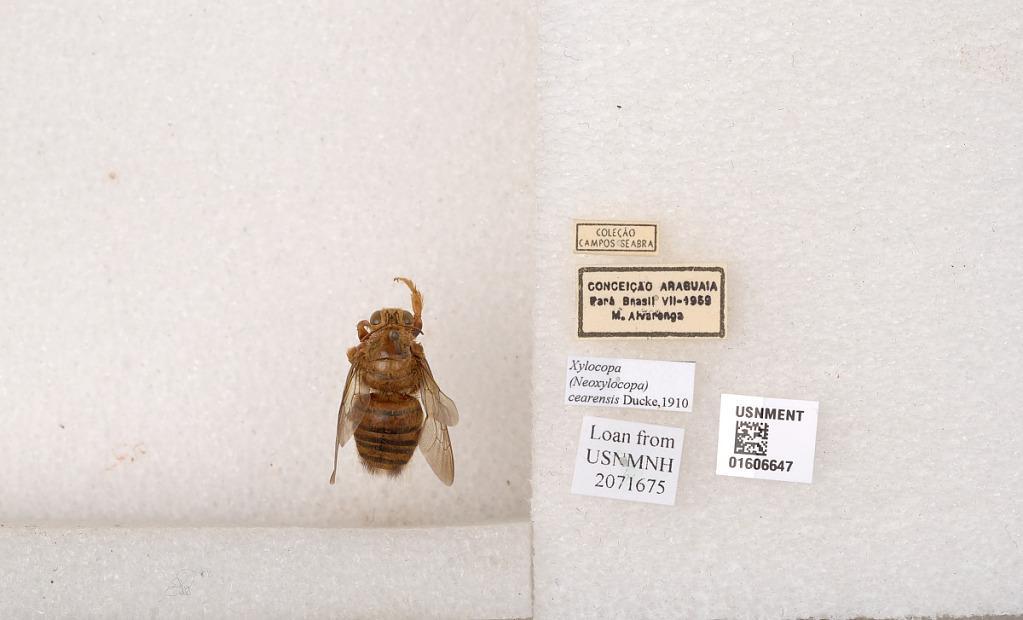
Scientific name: Xylocopa (Neoxylocopa) cearensis Ducke
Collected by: M. Alvarenga
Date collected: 1959-7-1
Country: Brazil
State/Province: Para
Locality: Conceicao do Araguaia
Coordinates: -8.26176, -49.2693